Hota Station (Chiba)

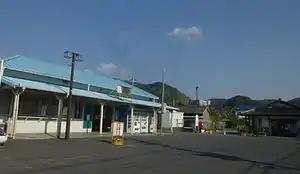
Hota Station, 2013

is a passenger railway station in the town of Kyonan, Awa District, Chiba Prefecture, Japan, operated by the East Japan Railway Company (JR East). However, it is still a staffed station.